Sparta

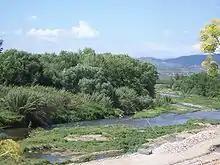
Eurotas River

The ancient Greeks used one of three words to refer to the Spartan city-state and its location. First, "Sparta" refers primarily to the main cluster of settlements in the valley of the Eurotas River. The second word, "Lacedaemon", was often used as an adjective and is the name referenced in the works of Homer and the historians Herodotus and Thucydides. The third term, "Laconice", referred to the immediate area around the town of Sparta, the plateau east of the Taygetos mountains, and sometimes to all the regions under direct Spartan control, including Messenia.